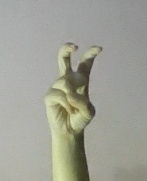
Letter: toot